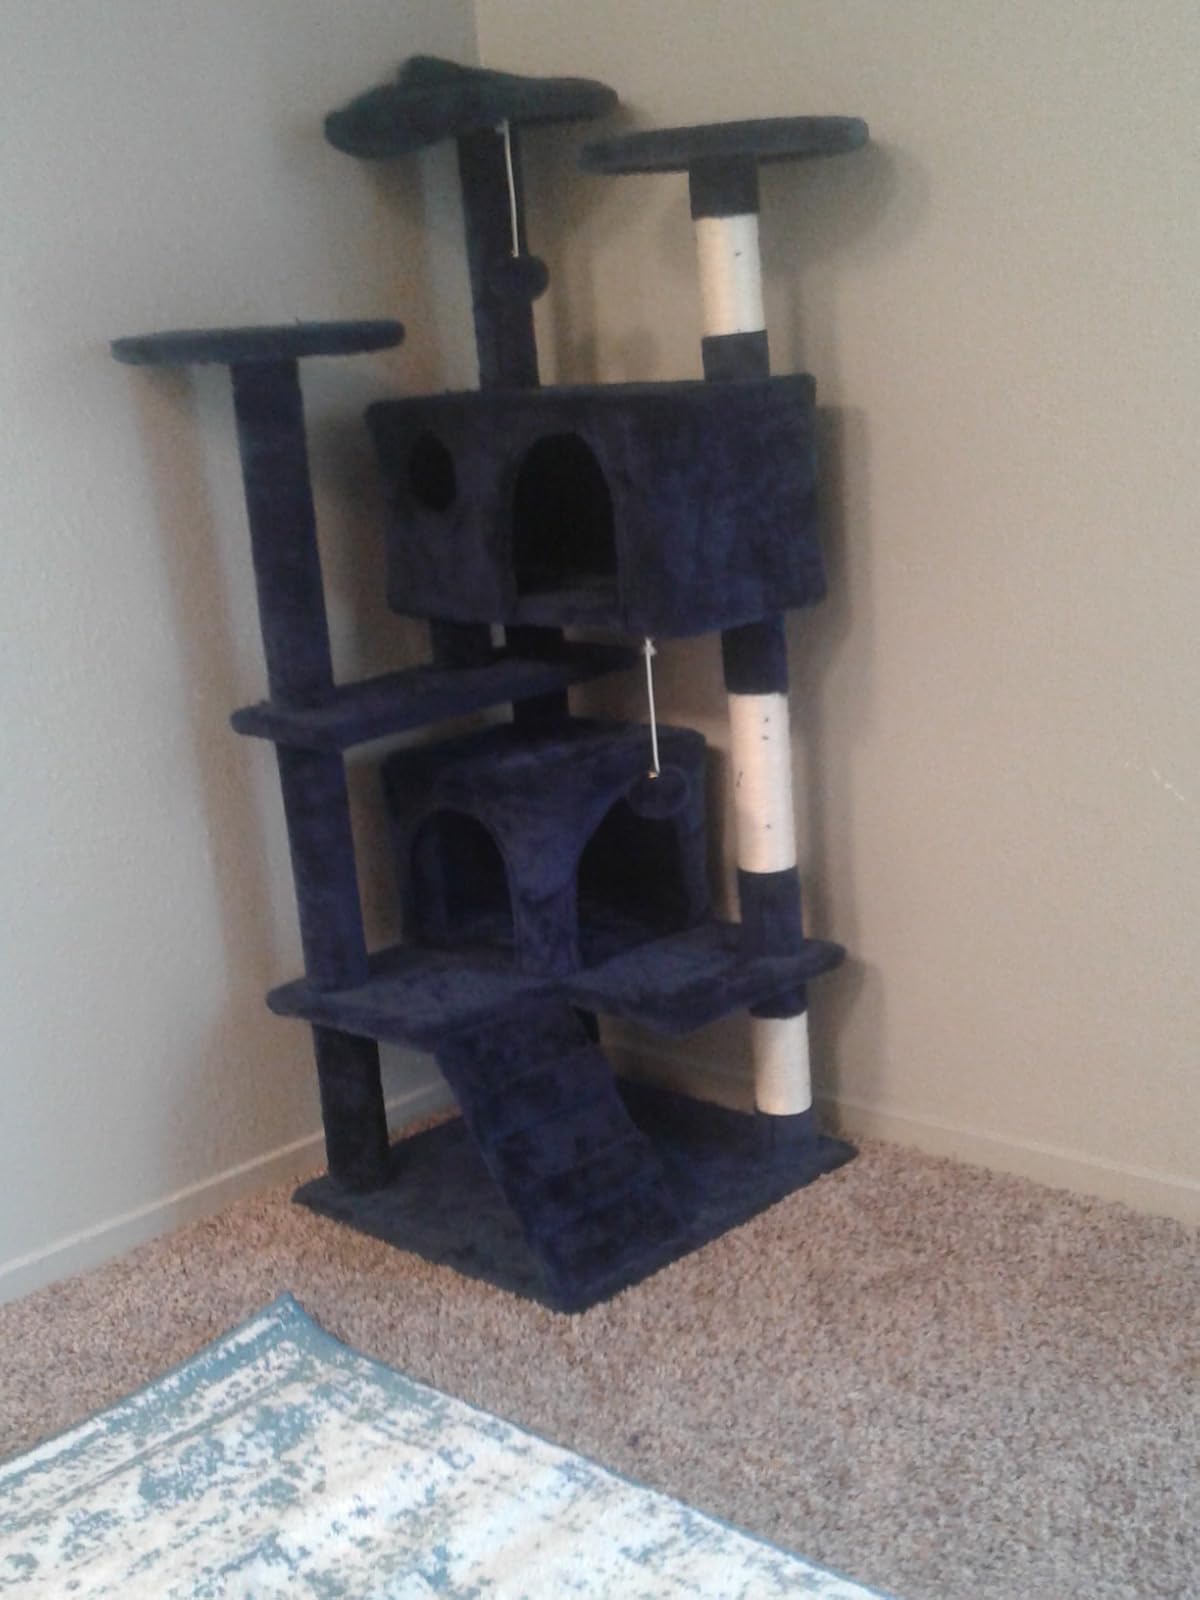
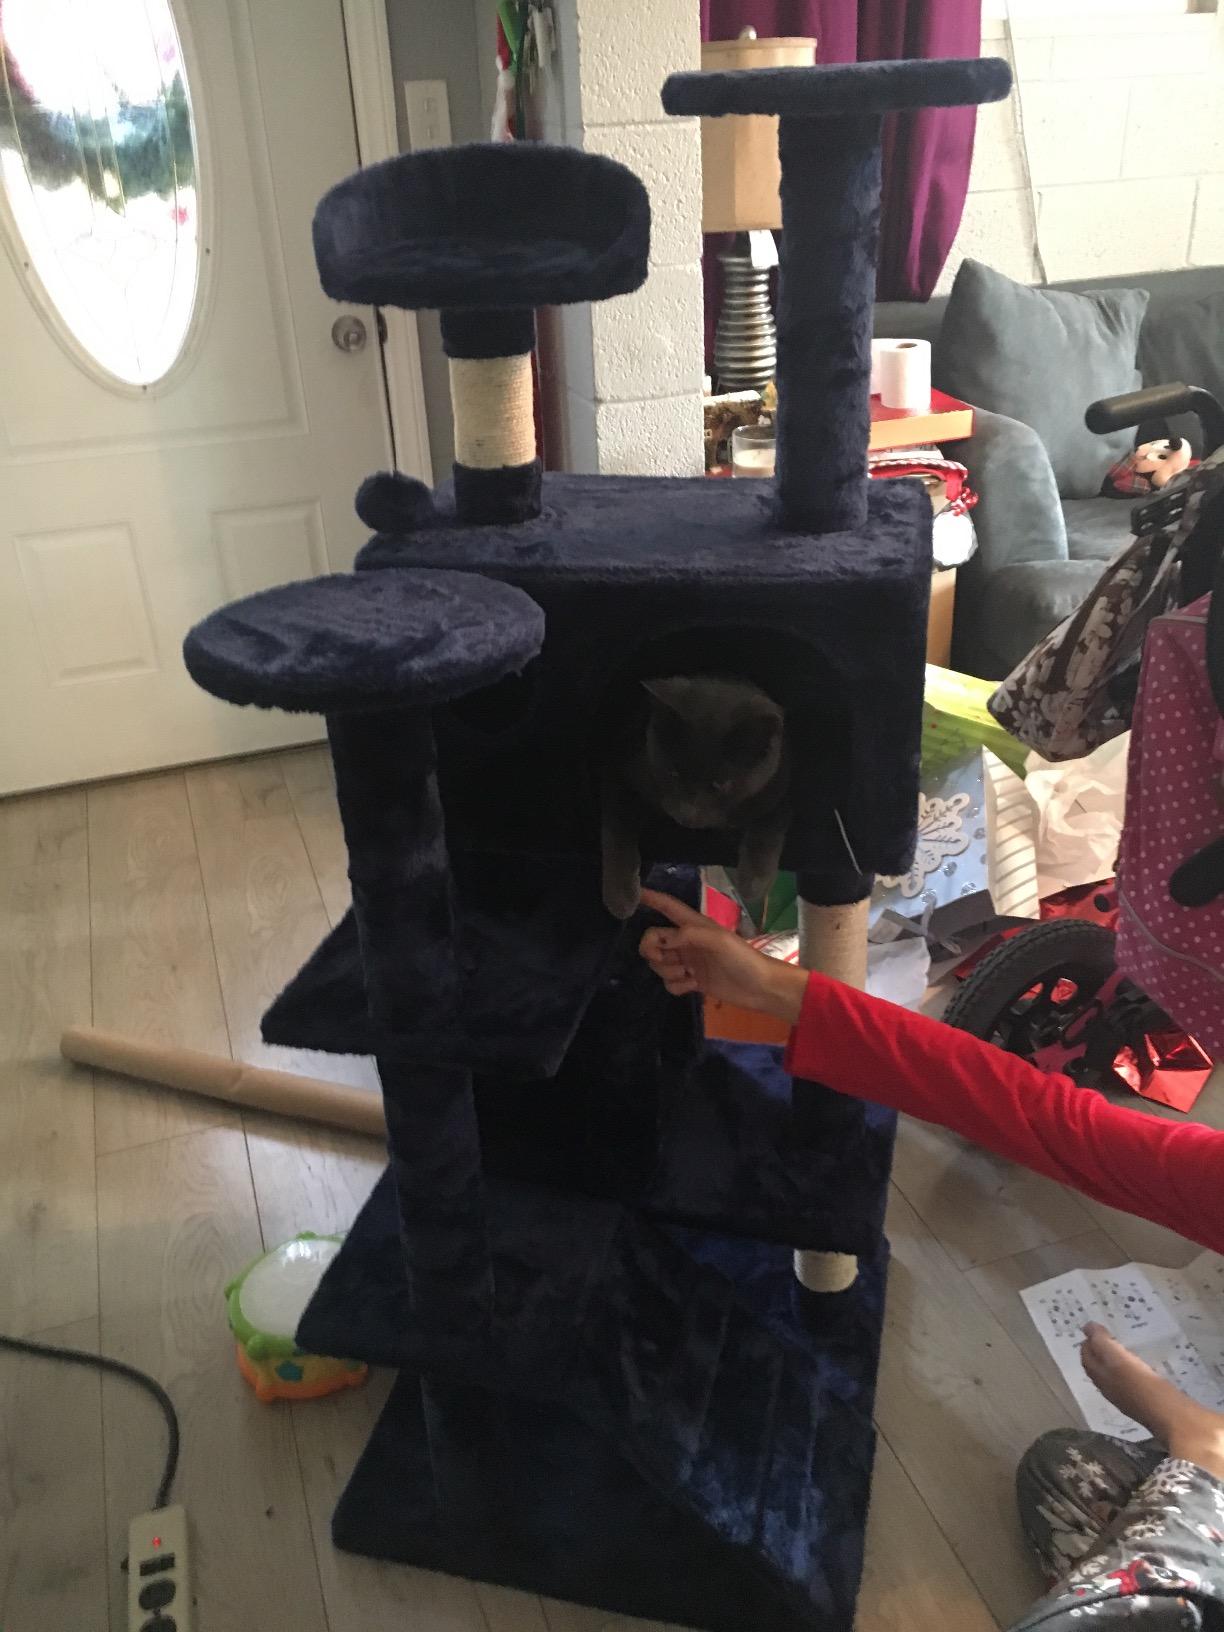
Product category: items_cat tree
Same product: yes